African hip-hop

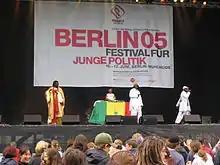
Daara J live in Berlin

Senegal has one of the most active hip hop scenes on the continent and has produced international stars like MC Solaar. US hip hop became popular in Senegal in the early 1980s, and a few MCs began rapping. During this period, many Senegalese rappers were copying American performers quite closely. One often-cited reason for the prominence of Senegalese hip hop is the ancient musical and oral traditions of that country, which include some practices, like griots and tassou, which are similar to rapping. Some of the earliest hip hop groups from Senegal include Positive Black Soul, Pee Froiss, and Daara J.